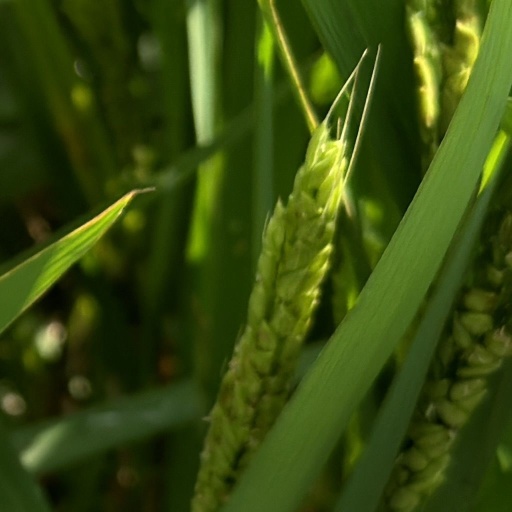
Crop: rice